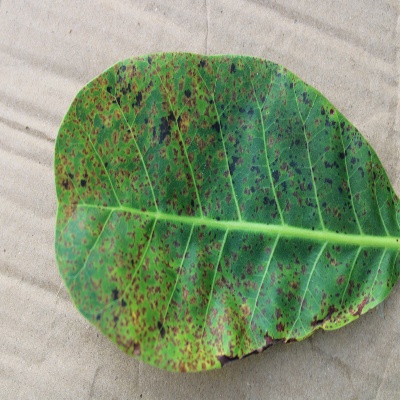
Crop: Cashew
Condition: anthracnose